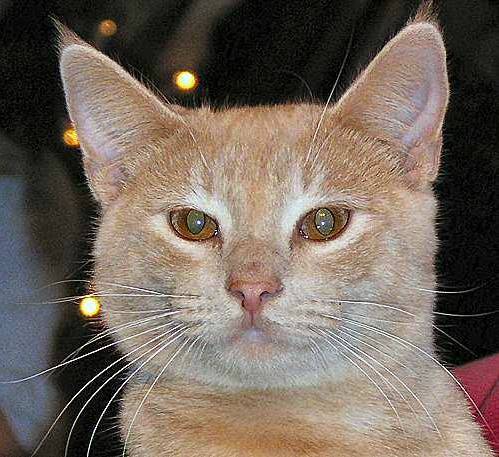
Label: cat